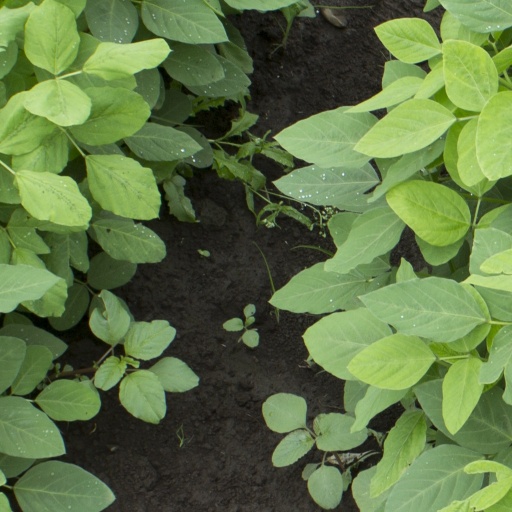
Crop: soybean